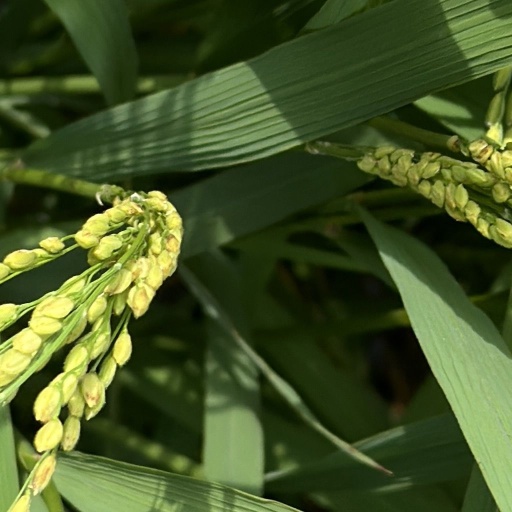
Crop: rice